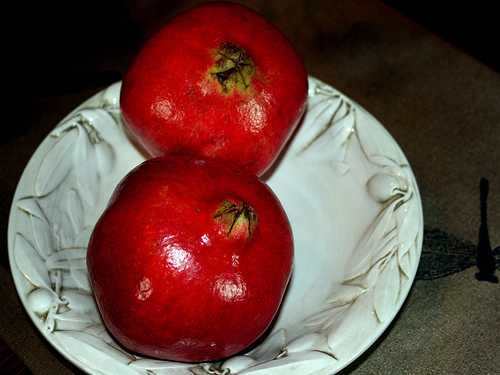
Label: Pomegranate